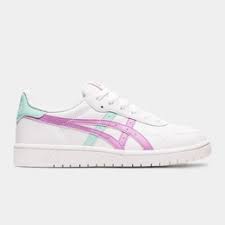
Label: Sneaker